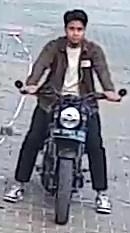
person-with-helmet: 0
person-without-helmet: 1